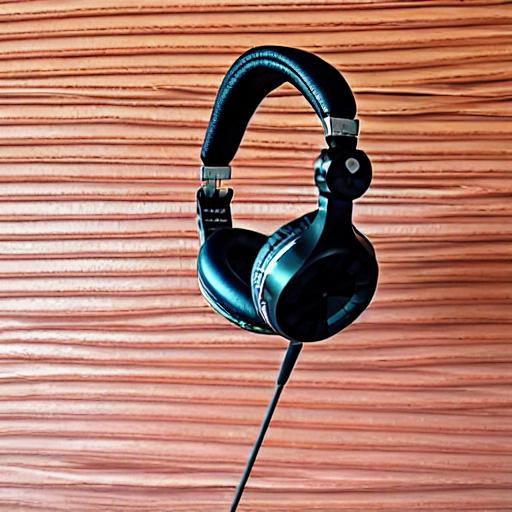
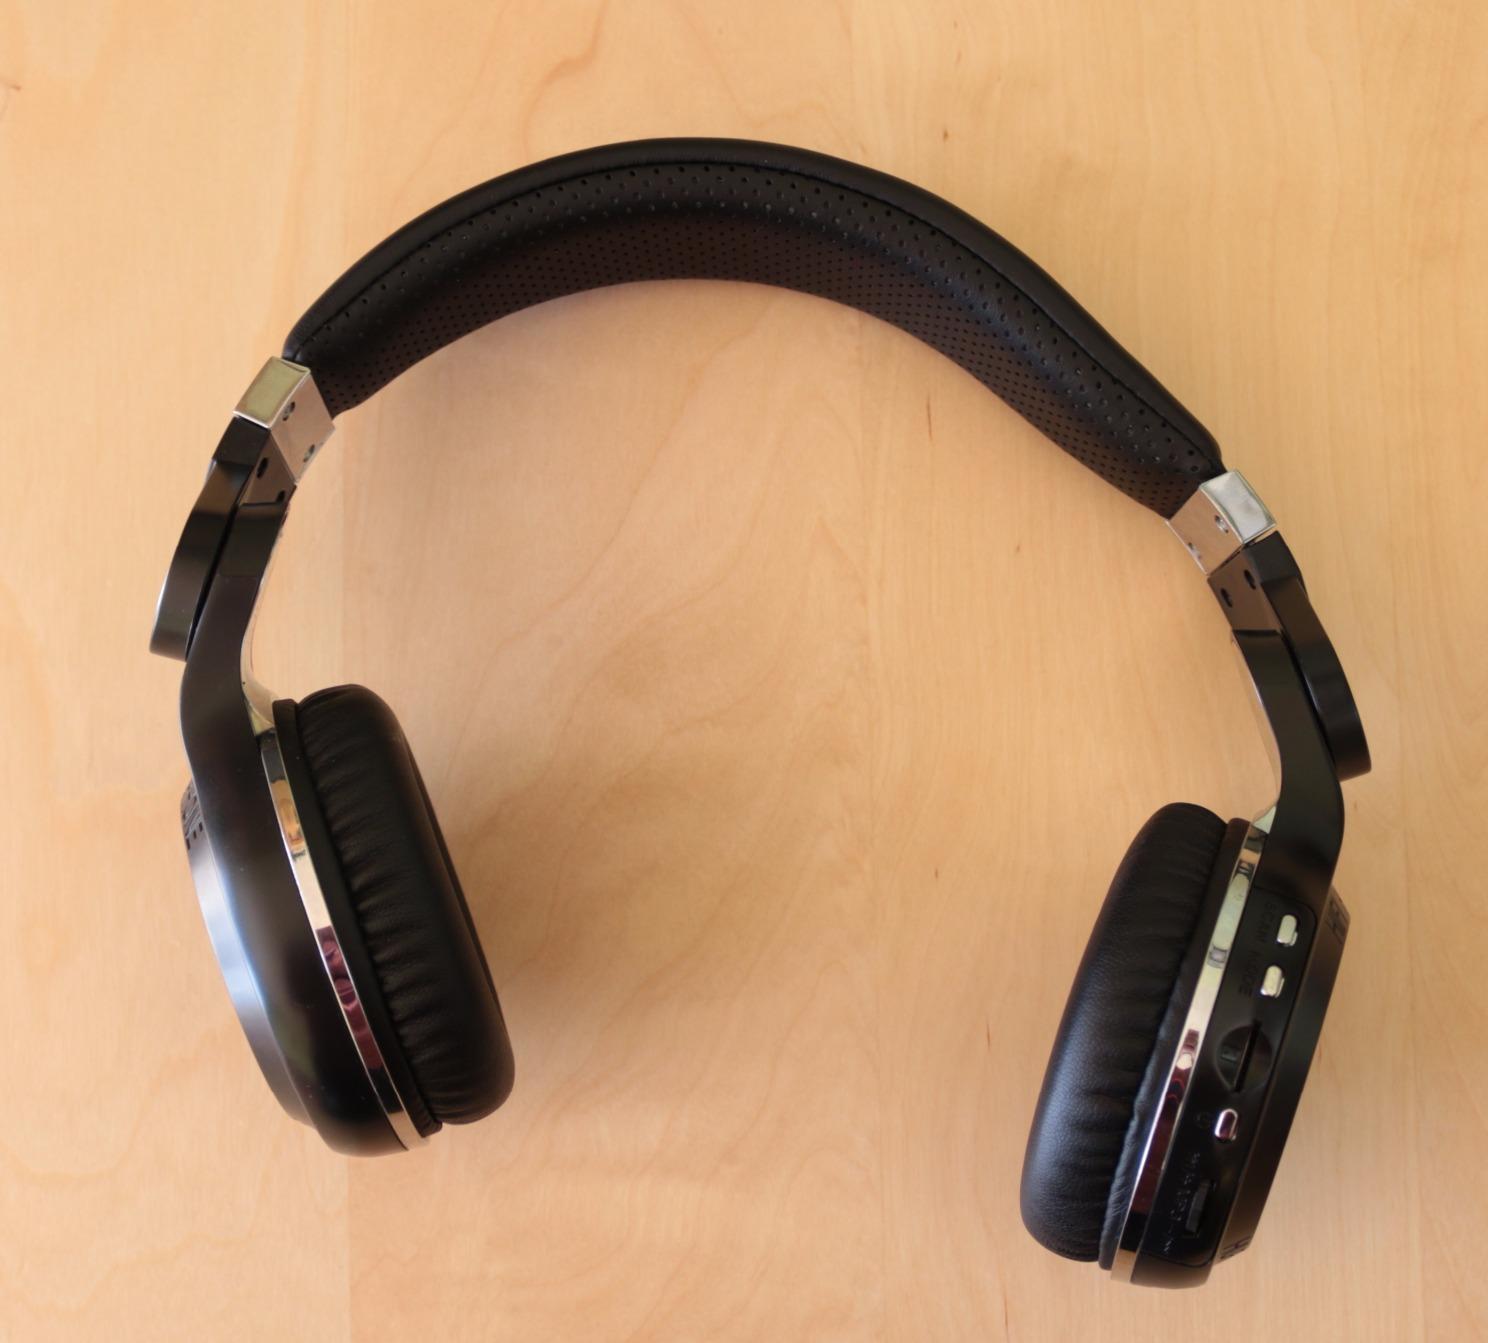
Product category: headphones
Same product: no